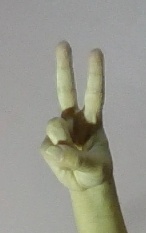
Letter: taa